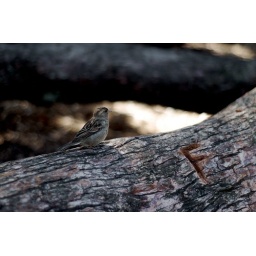
this naughty bird carved his name in the tree :(